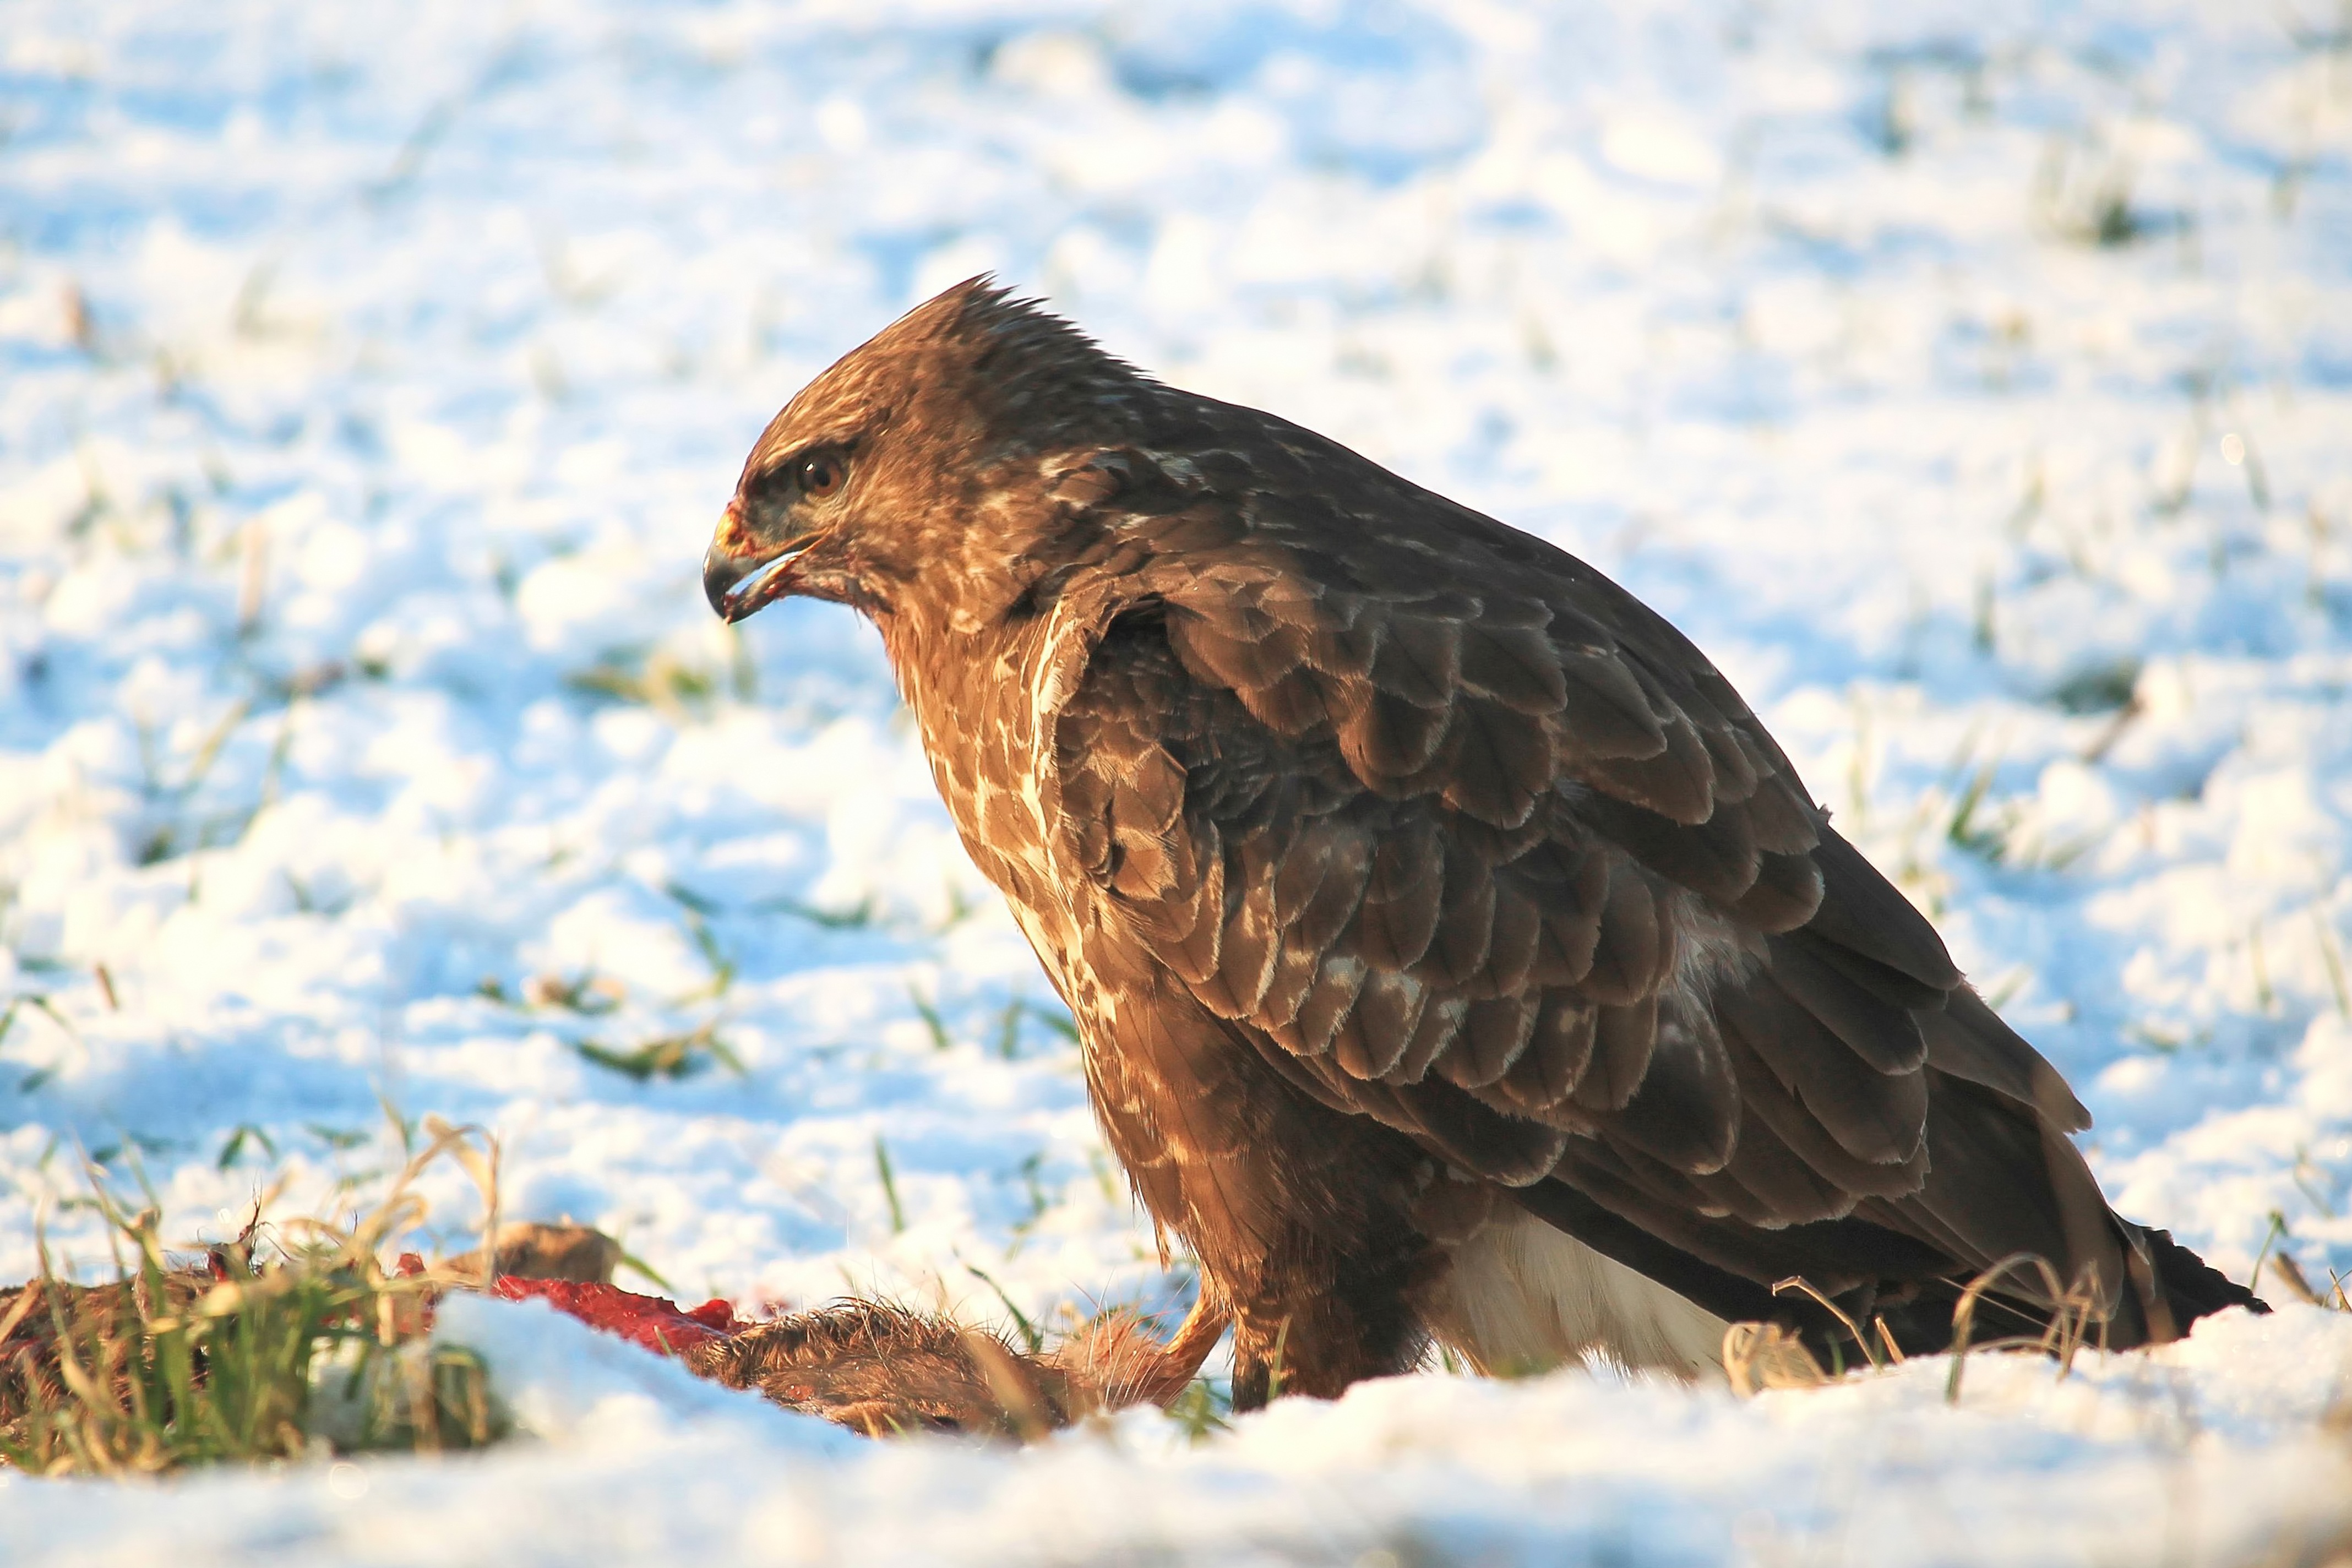
bird, wing, animal, wildlife, beak, eagle, hawk, eat, fauna, raptor, bird of prey, vertebrate, creature, falcon, animal world, buzzard, carnivores, prettin, elbaue